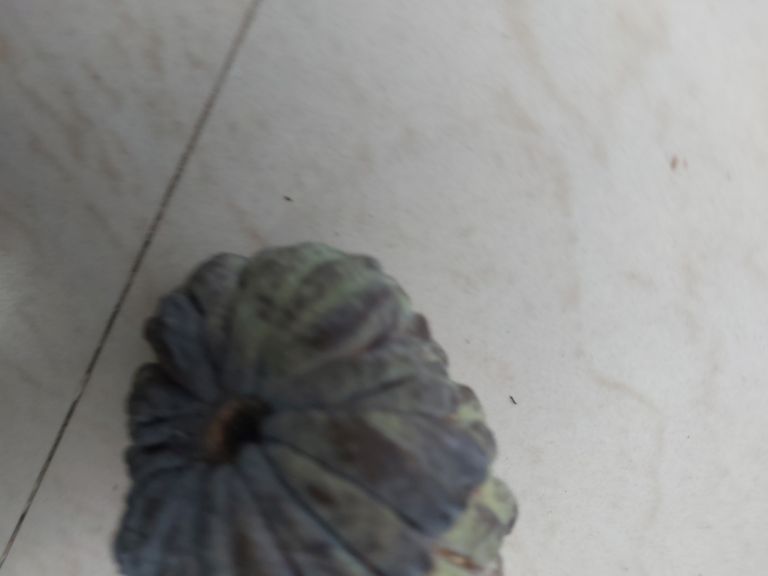
Disease label: Blank Canker